Historical markers of the Philippines

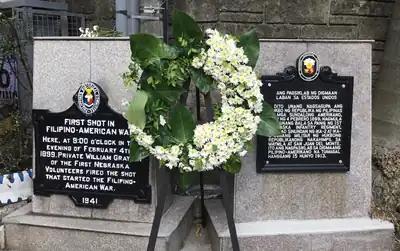
Markers installed by the PHRMC, the predecessor of the NHCP (left, installed in 1941) and by the NHCP (right, installed in 2022). Both markers commemorate the first shot of the Philippine–American War.

The National Historical Commission of the Philippines (NHCP) and its predecessor agencies install historical markers (or ) in the Philippines and overseas to signify important and historic events, persons, sites, structures, and institutions. The commemorative plaques are permanent signs installed by the NHCP in publicly visible locations on buildings, monuments, or in special locations. The NHCP also allows local municipalities and cities to install markers of figures and events of local significance, although these markers are barred from using the seal of the Republic of the Philippines.